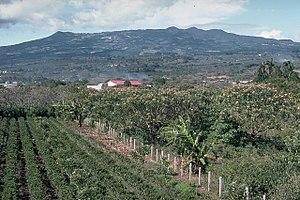
Heredia est une province du Costa Rica. Sa capitale porte le même nom : Heredia. Elle est située au nord du pays; entourée au nord par le Nicaragua, à l'est par la province de Limón, au sud par la province de San José, et à l'ouest par la province d'Alajuela. La province a une superficie de 2 657 km², pour une population de 354 732 habitants.
Le volcan Barva ou volcan Barba, en espagnol Volcán Barva, Volcán Barba ou encore Las Tres Marías, est un volcan du Costa Rica. Il s'élève jusqu'à 2 906 mètres d'altitude dans la Cordillère Centrale.